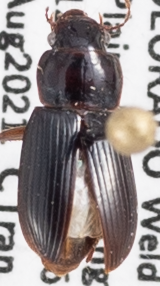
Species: Harpalus desertus
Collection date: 2021-08-04
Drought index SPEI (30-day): -1.106
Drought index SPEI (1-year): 0.03
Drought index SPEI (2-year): -0.446